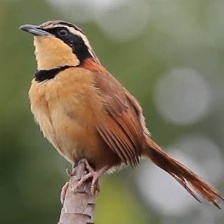
Species: COLLARED CRESCENTCHEST
Scientific name: MELANOPAREIA TORQUATA